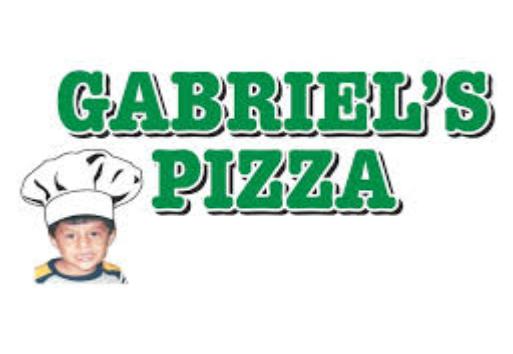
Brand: Gabriel Pizza
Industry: Food